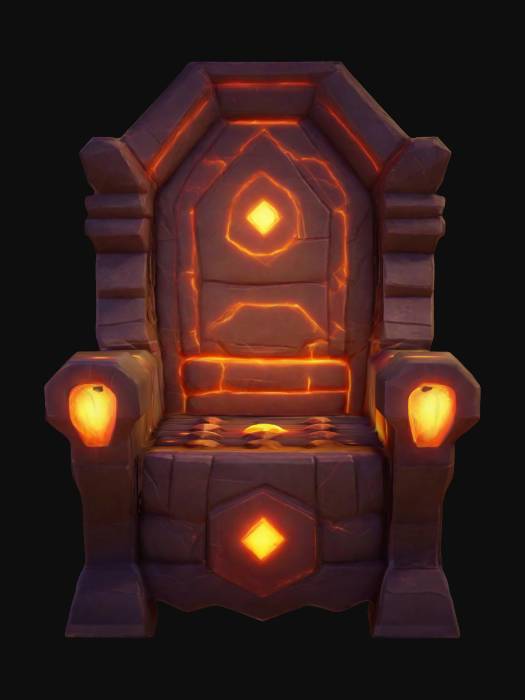
미적 점수 (1~10점): 7